Nannie Gresham Biscoe House

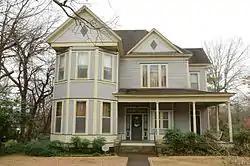

The Nannie Gresham Biscoe House is a historic house located at 227 Cherry Street in Arkadelphia, Arkansas.